Concept-Oriented Reading Instruction

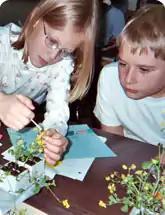

“For nearly 20 years, Guthrie and colleagues have been refining CORI, a program designed to promote a number of literacy goals through the use of broad interdisciplinary themes, primarily drawn from science curricula, such as exploring the impact of humans on animal habitats. CORI provides explicit instruction in reading strategies, such a questioning, activating background knowledge, searching for information, summarizing, and synthesizing information in order to communicate with others. Instruction involves hands-on investigations, inquiry with text, strategy instruction, working in collaborative inquiry teams, and writing to publish and present findings. CORI has been shown to increase students’ science inquiry strategies, and overall text comprehension compared to control classrooms with separate science and literacy curricula and/or strategy instruction in reading alone. Of particular interest in the CORI research is the pivotal role that motivation, in all of its instantiations (interest, self-efficacy, and achievement motivation), plays in learning both science and literacy.”